2023 Motul Course de Monterey

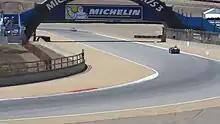
WeatherTech Raceway Laguna Seca, where the race was held.

International Motor Sports Association's (IMSA) president John Doonan confirmed the race was part of the schedule for the 2023 IMSA SportsCar Championship (IMSA SCC) in August 2022. It was the tenth consecutive year it was part of the IMSA SCC. The 2023 Motul Course de Monterey was the fourth of eleven scheduled sports car races of 2023 by IMSA, and the second of seven races of the WeatherTech Sprint Cup. The race was held at the eleven-turn WeatherTech Raceway Laguna Seca on May 14, 2023.